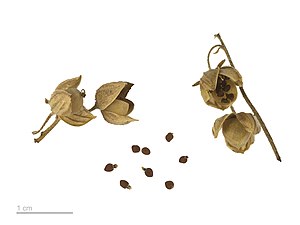
Soløje / Galleri
Kapsler.
Soløje, eller almindelig soløje, er en flerårig, urteagtig plante eller halvbusk med en nedliggende til opstigende vækst. Blomsterne er gule og talrige, og da planten er tørketålende, bruges den ofte i stenbede.